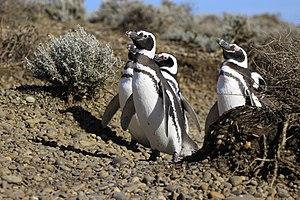
SVP, rendez cette description accessible à tous en la traduisant dans plusieurs langues.
Le Manchot de Magellan est une espèce sud-américaine d'oiseaux qui se reproduit sur les côtes de la Patagonie et sur les îles Malouines, avec des migrations vers le Brésil.